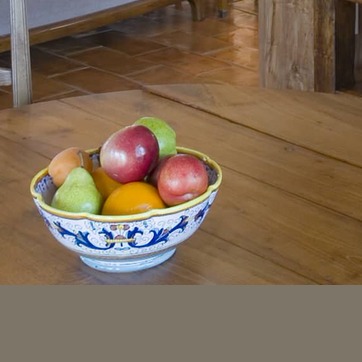
Material: food